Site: brandenburg
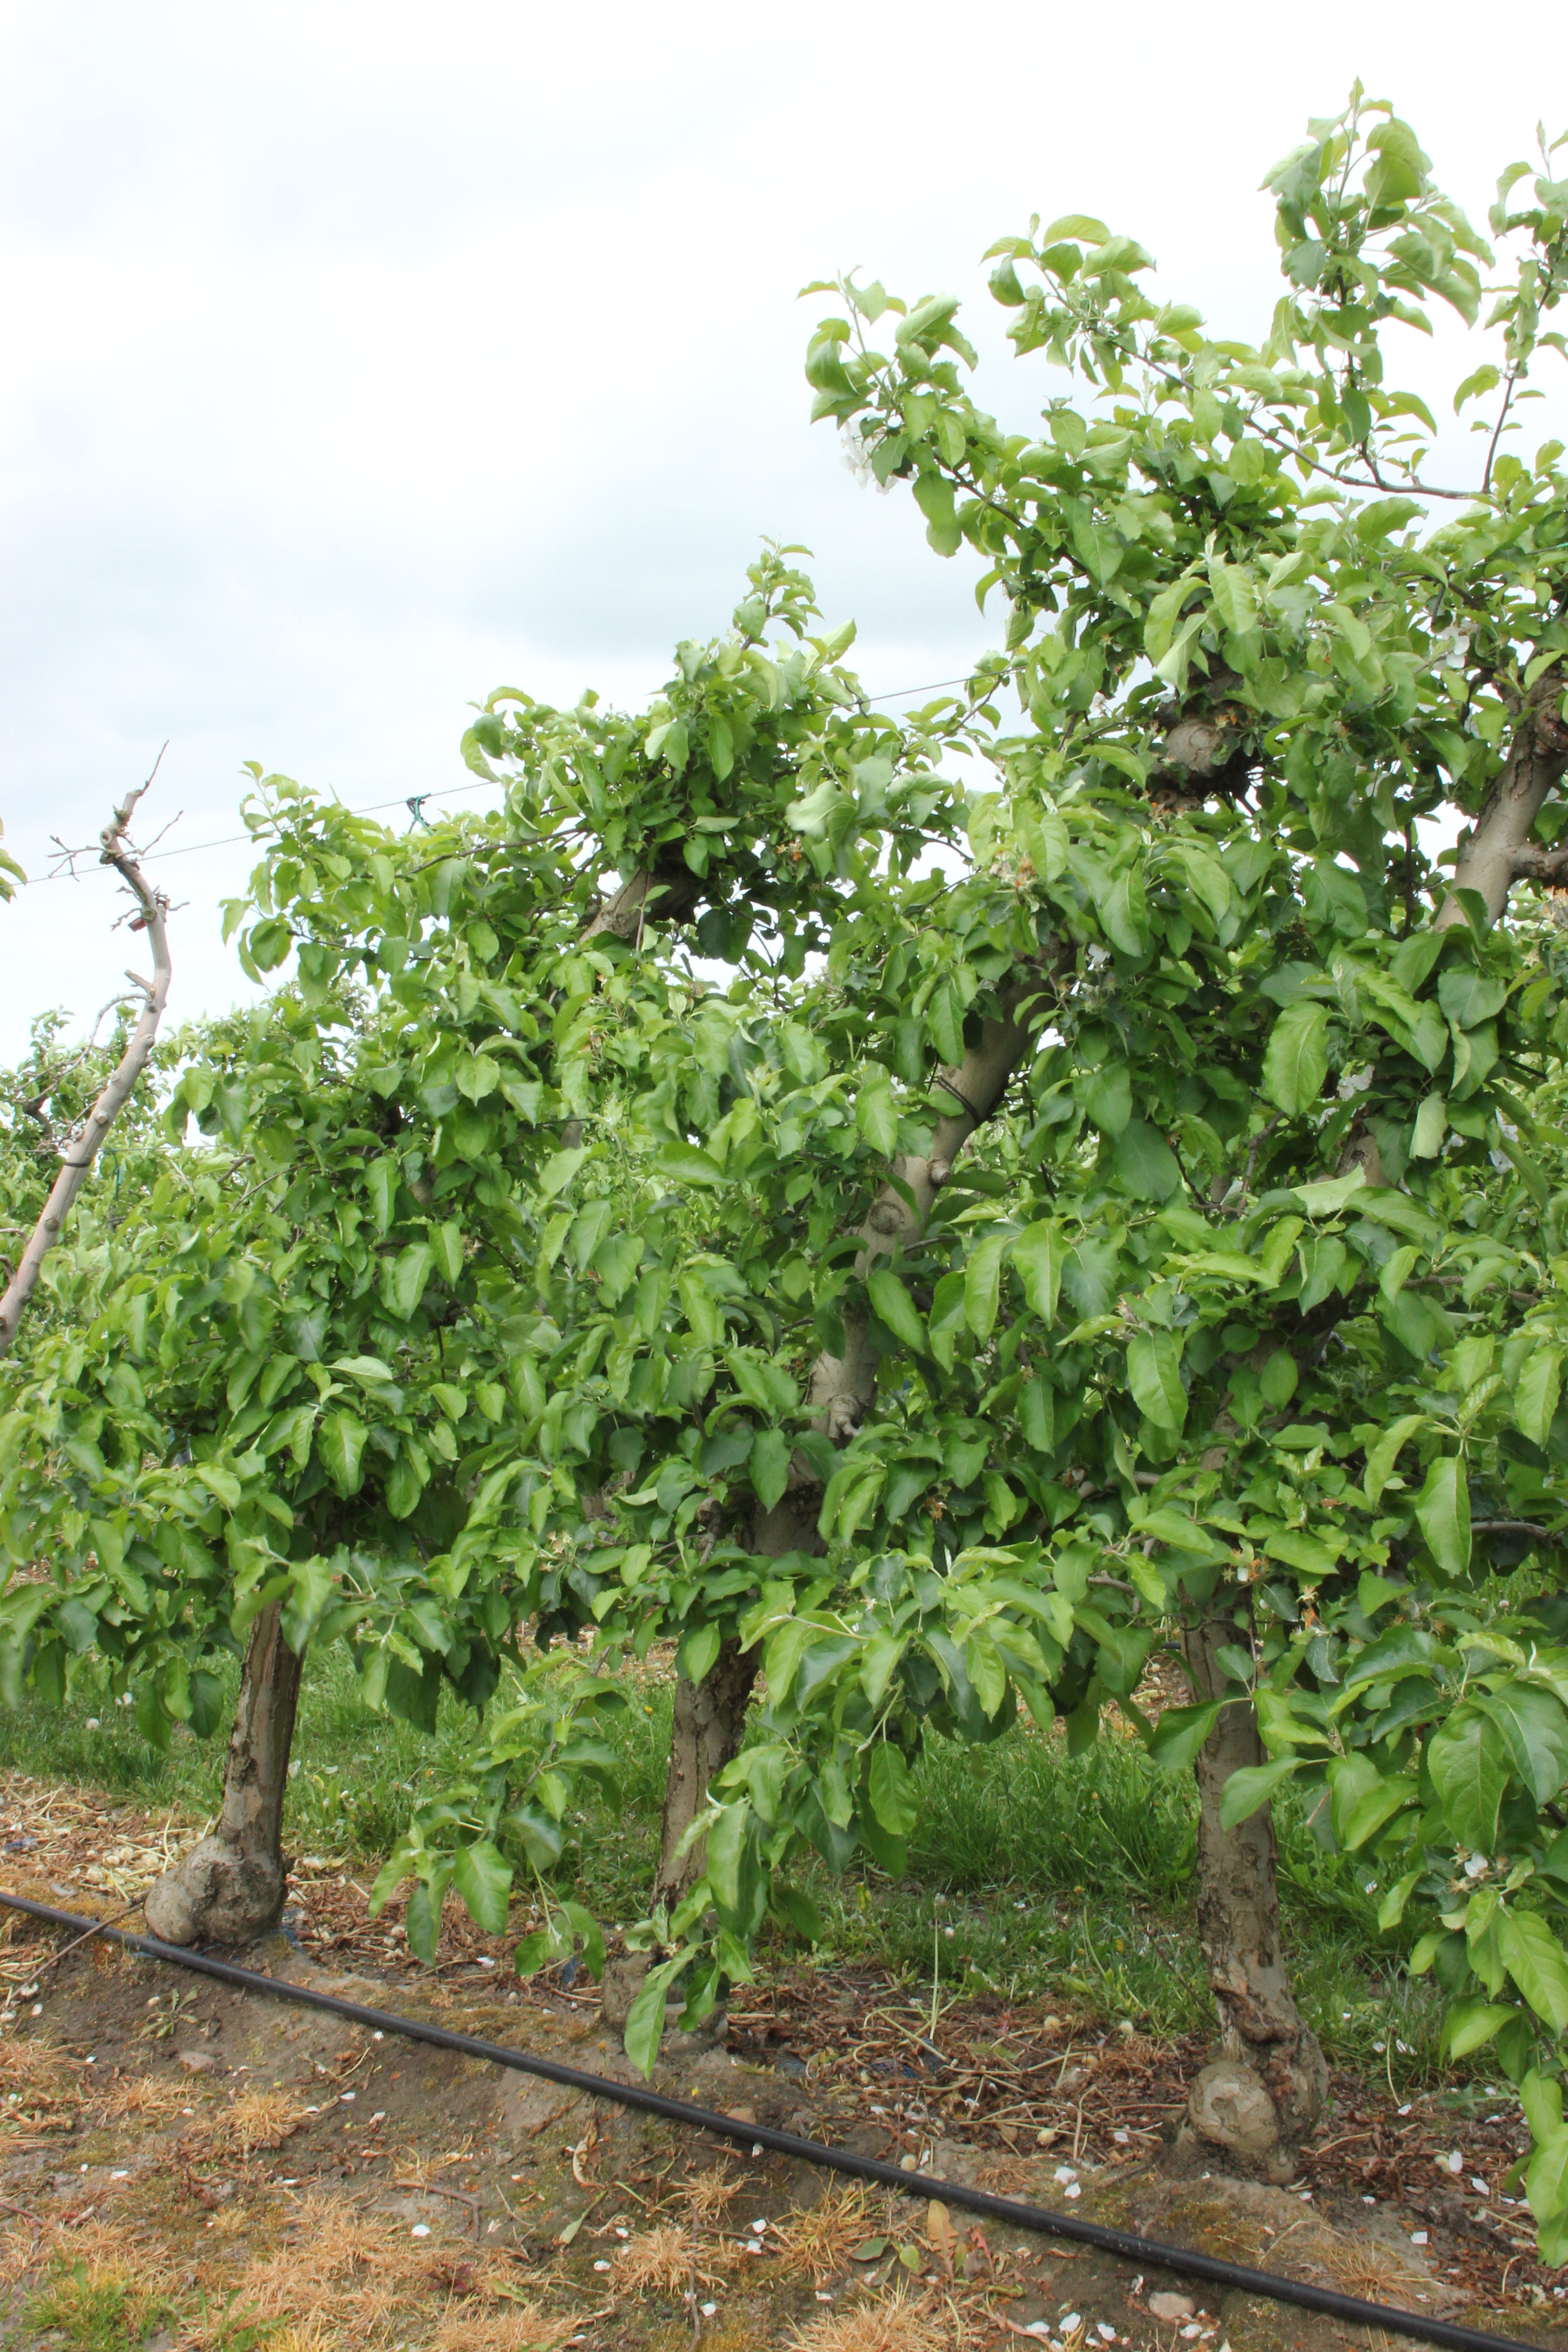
Growth stage (BBCH 67): Flowering